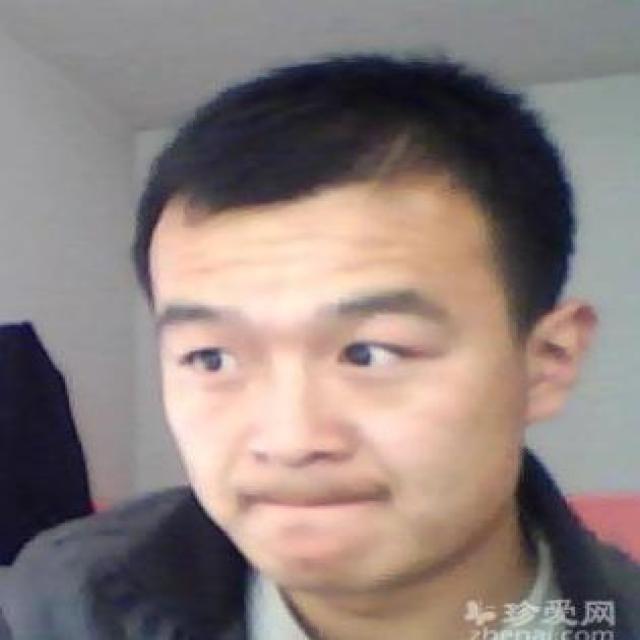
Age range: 21-44